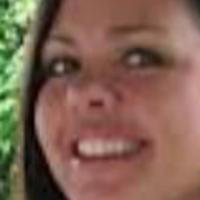
Age group: age 31-40